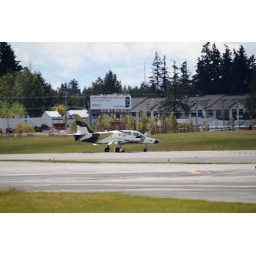
Flying Heritage Collection Fly Day May 22 2010 - Paul Allen's vintage airplane museum, many in flying order